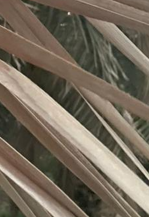
Label: Magnesium Deficiency